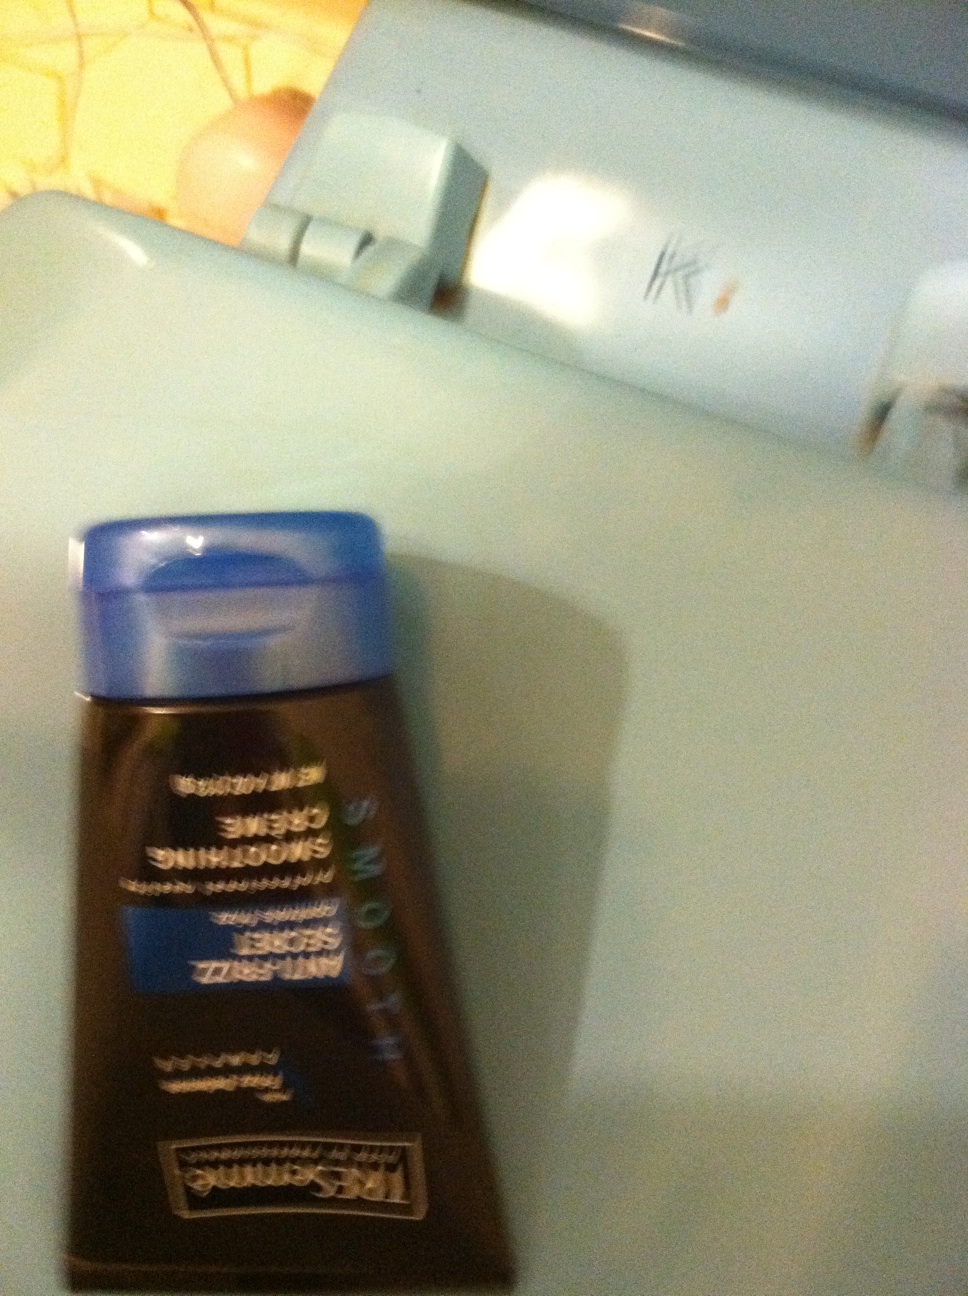Question: What are the directions for this product?
Answer: unanswerable